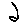
Label: 2